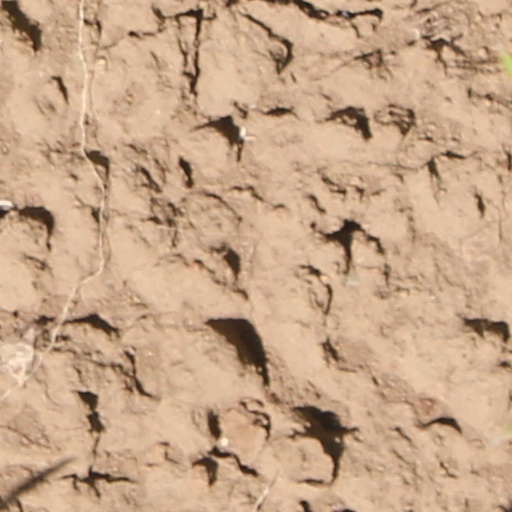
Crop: wheat